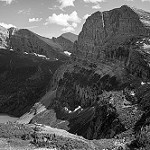
Label: B & W